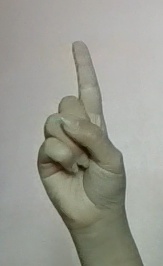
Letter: bb